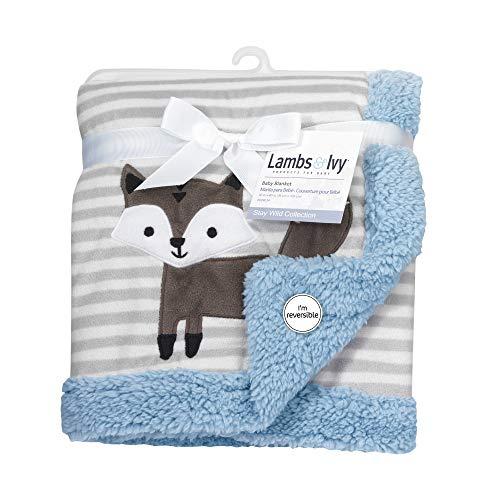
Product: Lambs & Ivy Stay Wild Fox Blanket, Gray/Blue Stripe
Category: Toys & Games | Stuffed Animals & Plush Toys | Stuffed Animals & Teddy Bears
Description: Blanket is 30" x 40" in size.
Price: $93.59